Theatre Royal Haymarket

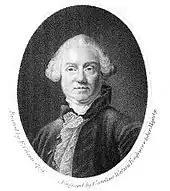
Samuel Foote

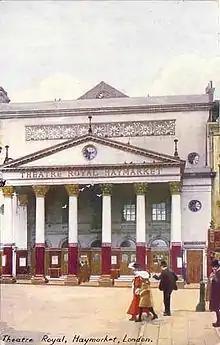
Haymarket Theatre, ca. 1900

In 1754, John Potter, who had been rated (i.e. paid property tax) for the theatre since its opening, was succeeded by John Whitehead. In 1758 Theophilus Cibber obtained from William Howard, then the Lord Chamberlain, a general licence under which Foote tried to establish the Haymarket as a regular theatre. With the aid of the Duke of York he procured a royal licence to exhibit plays during four months in each year from May to September during his lifetime. He also bought the lease of the theatre from Potter's executors and, having added to the site by purchasing adjoining property, he enlarged and improved the building which he opened on 14 May 1767, as the Theatre Royal, the third patent theatre in London. Several successful seasons followed, with Foote producing numerous plays at the theatre, but Foote finally got himself into difficulties by his custom of caricaturing well-known persons on the stage and this, combined with increasing ill-health, resulted in his selling both the theatre and patent to George Colman Sr. on 16 January 1777.